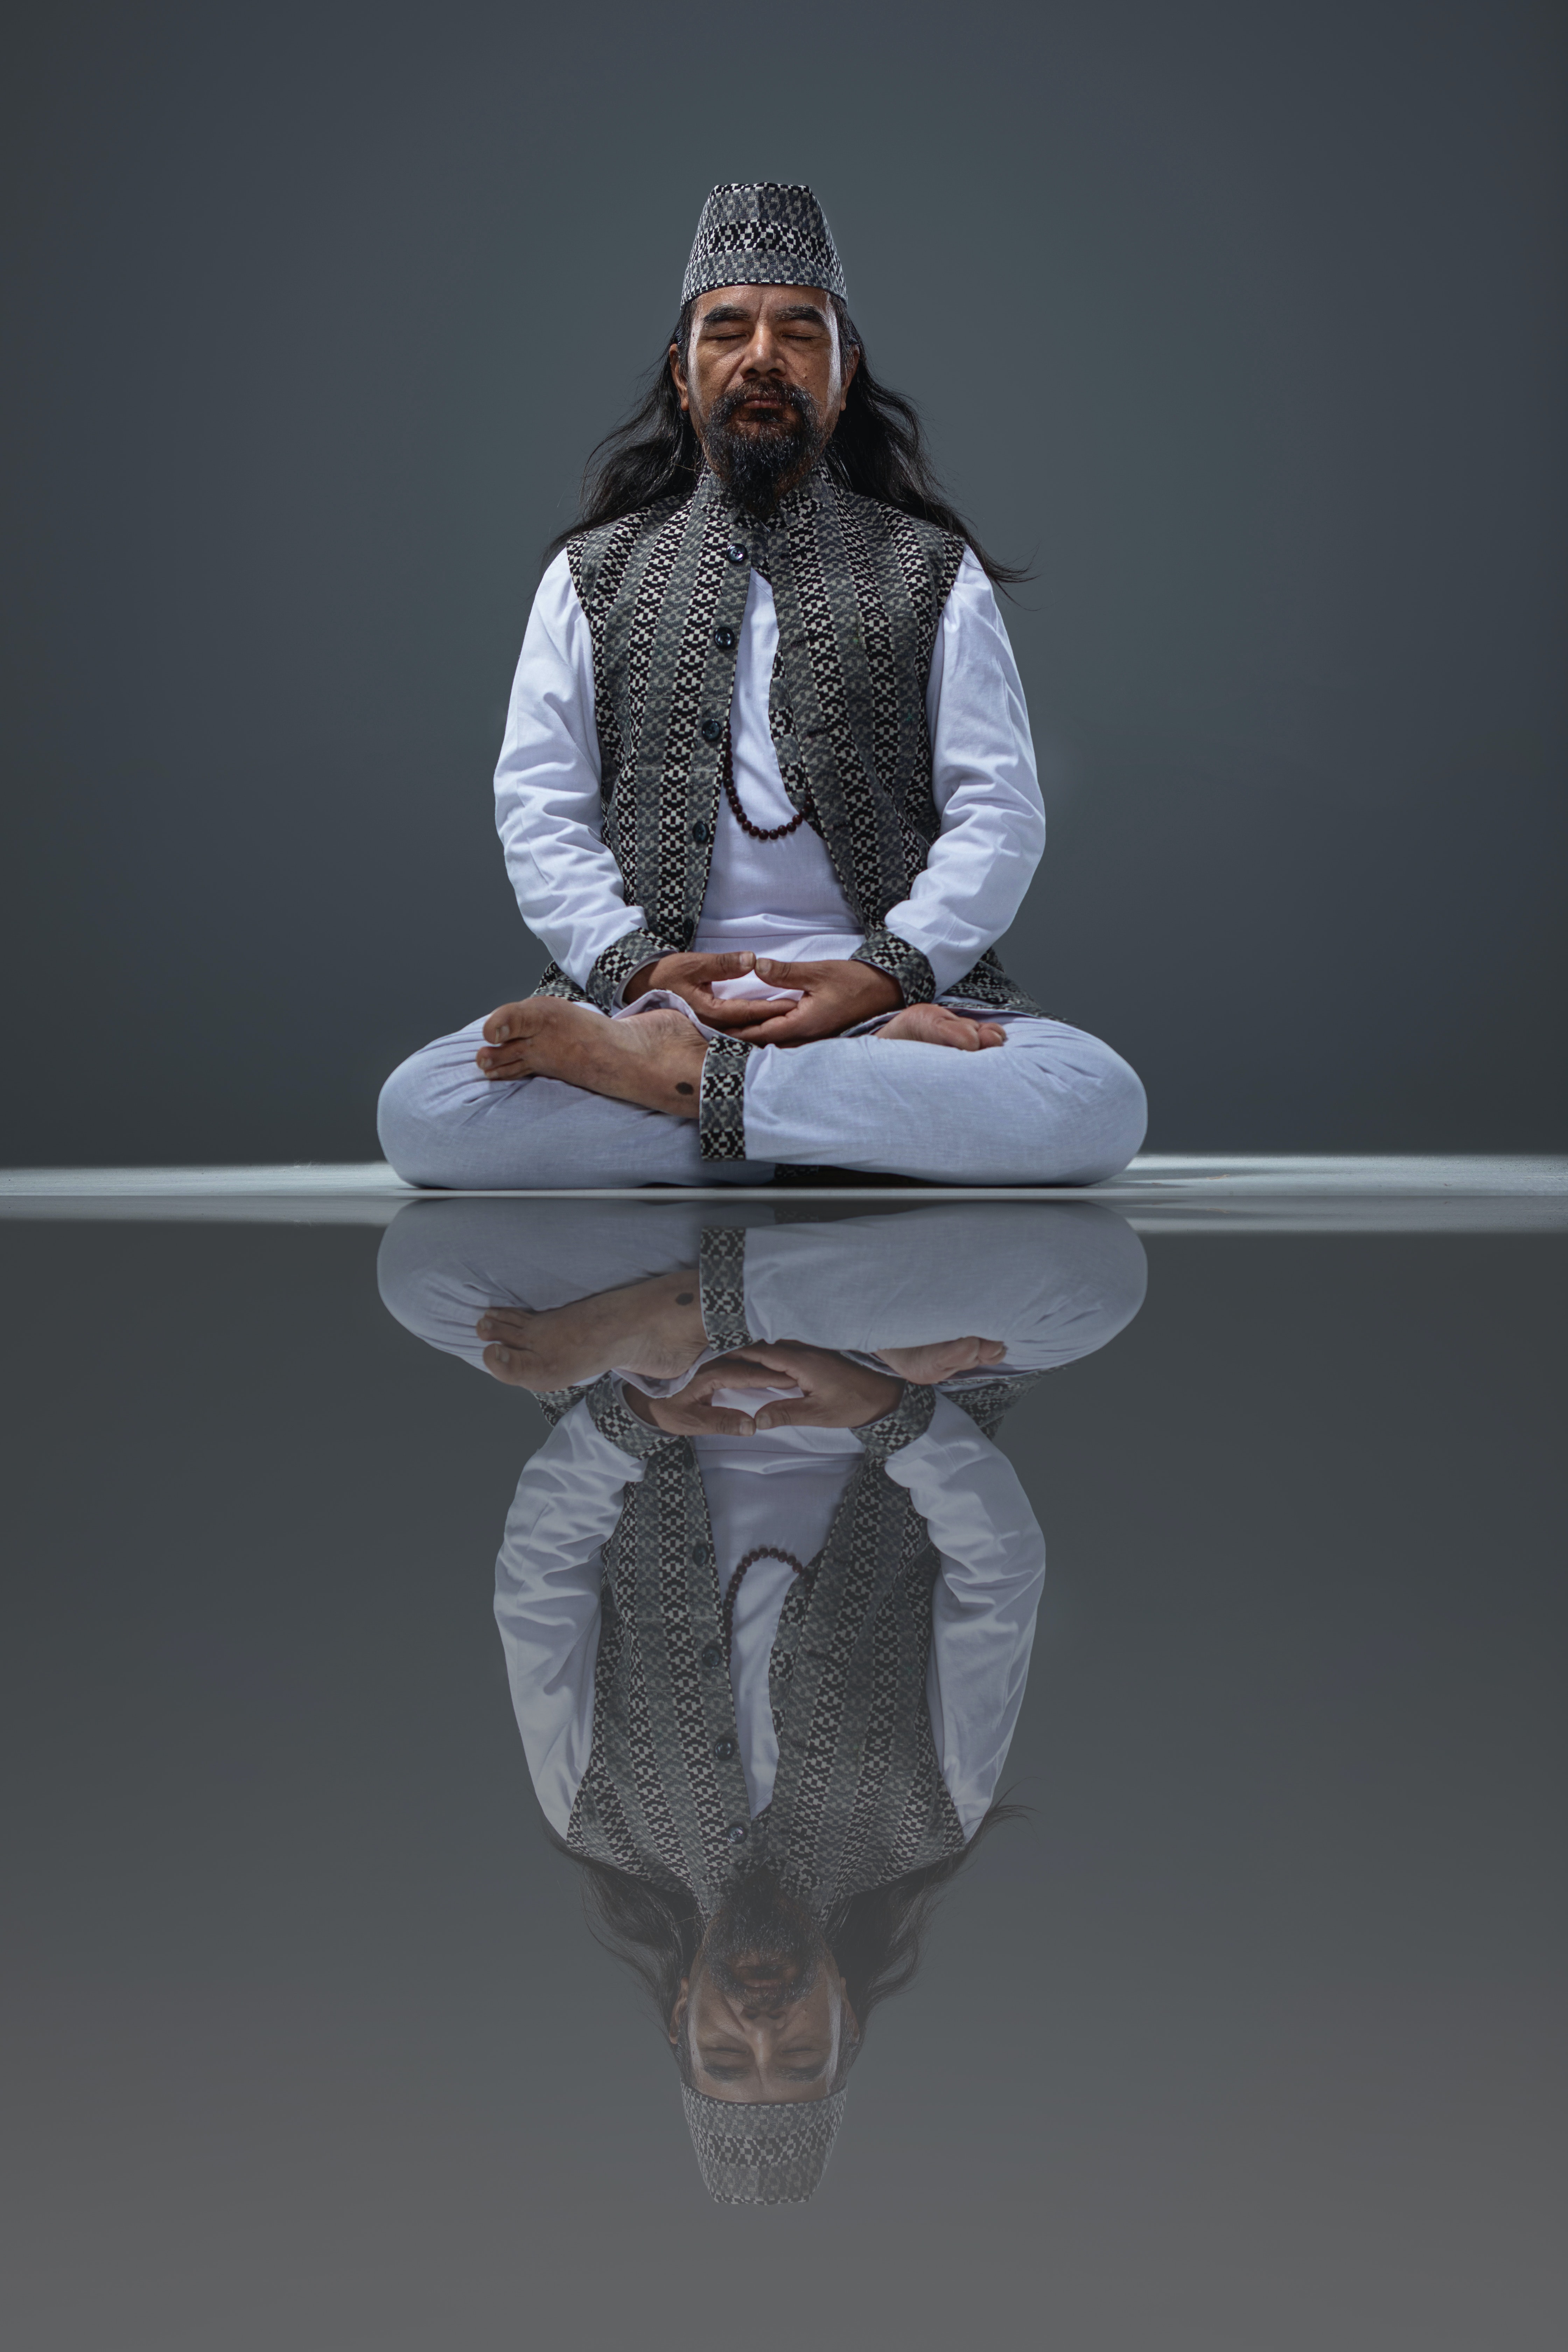
man, leg, water, human body, entertainment, performing arts, beard, knee, event, facial hair, fun, performance art, recreation, art, hat, human leg, sitting, reflection, darkness, performance, public event, musical instrument, artist, rope